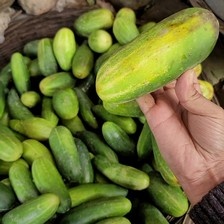
Label: cucumber